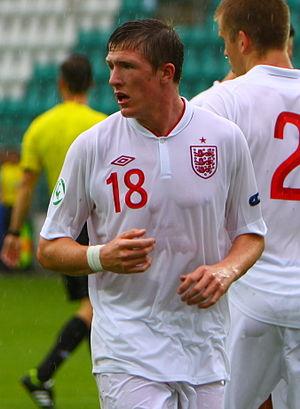
John Lundstram, né le 18 février 1994 à Liverpool, est un footballeur anglais qui évolue au poste de milieu de terrain à Sheffield United.